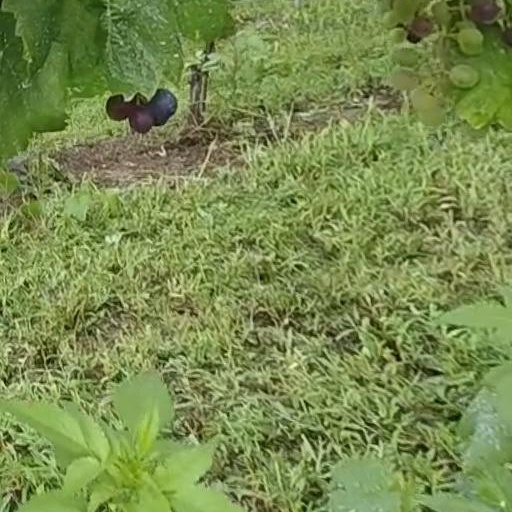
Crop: grape